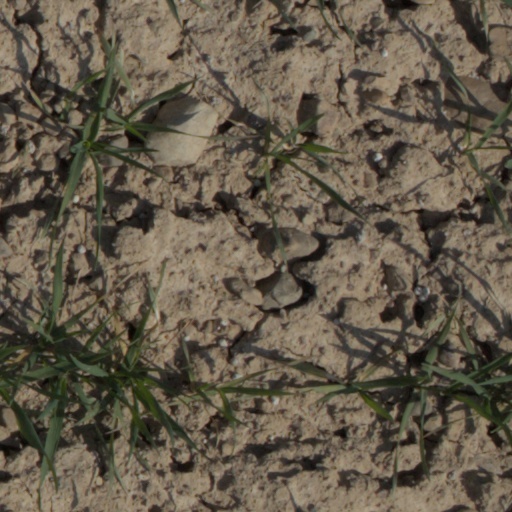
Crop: wheat